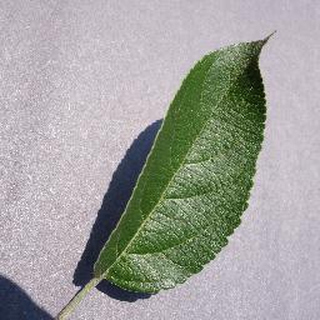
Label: healthy_apple